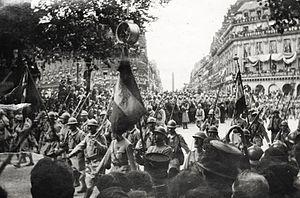
Défilé du 14 juillet 1919 à Paris. L'officier et négociant servannais Louis Miniac (1887-1952), du 247ème régiment d'infanterie, marchant physiquement à la gauche du porte-drapeau central. Collection Marie-Anne Miniac, Rennes, France.
Le 247ᵉ régiment d'infanterie est un régiment d'infanterie de l'Armée de terre française constitué en 1914 avec les bataillons de réserve du 47ᵉ régiment d'infanterie.